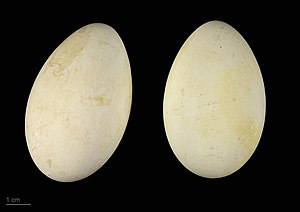
Afrikansk slangehalsfugl
Anhinga rufa chantrei
Afrikansk slangehalsfugl er en slangehalsfugl, der lever i det subsaharisk Afrika og Irak.